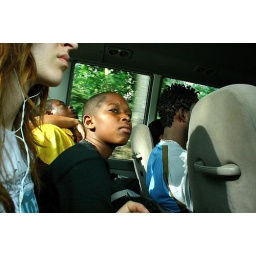
Jamaican boy sitting next to us in the bus and i fell, that i have known him forever.